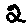
Label: 2